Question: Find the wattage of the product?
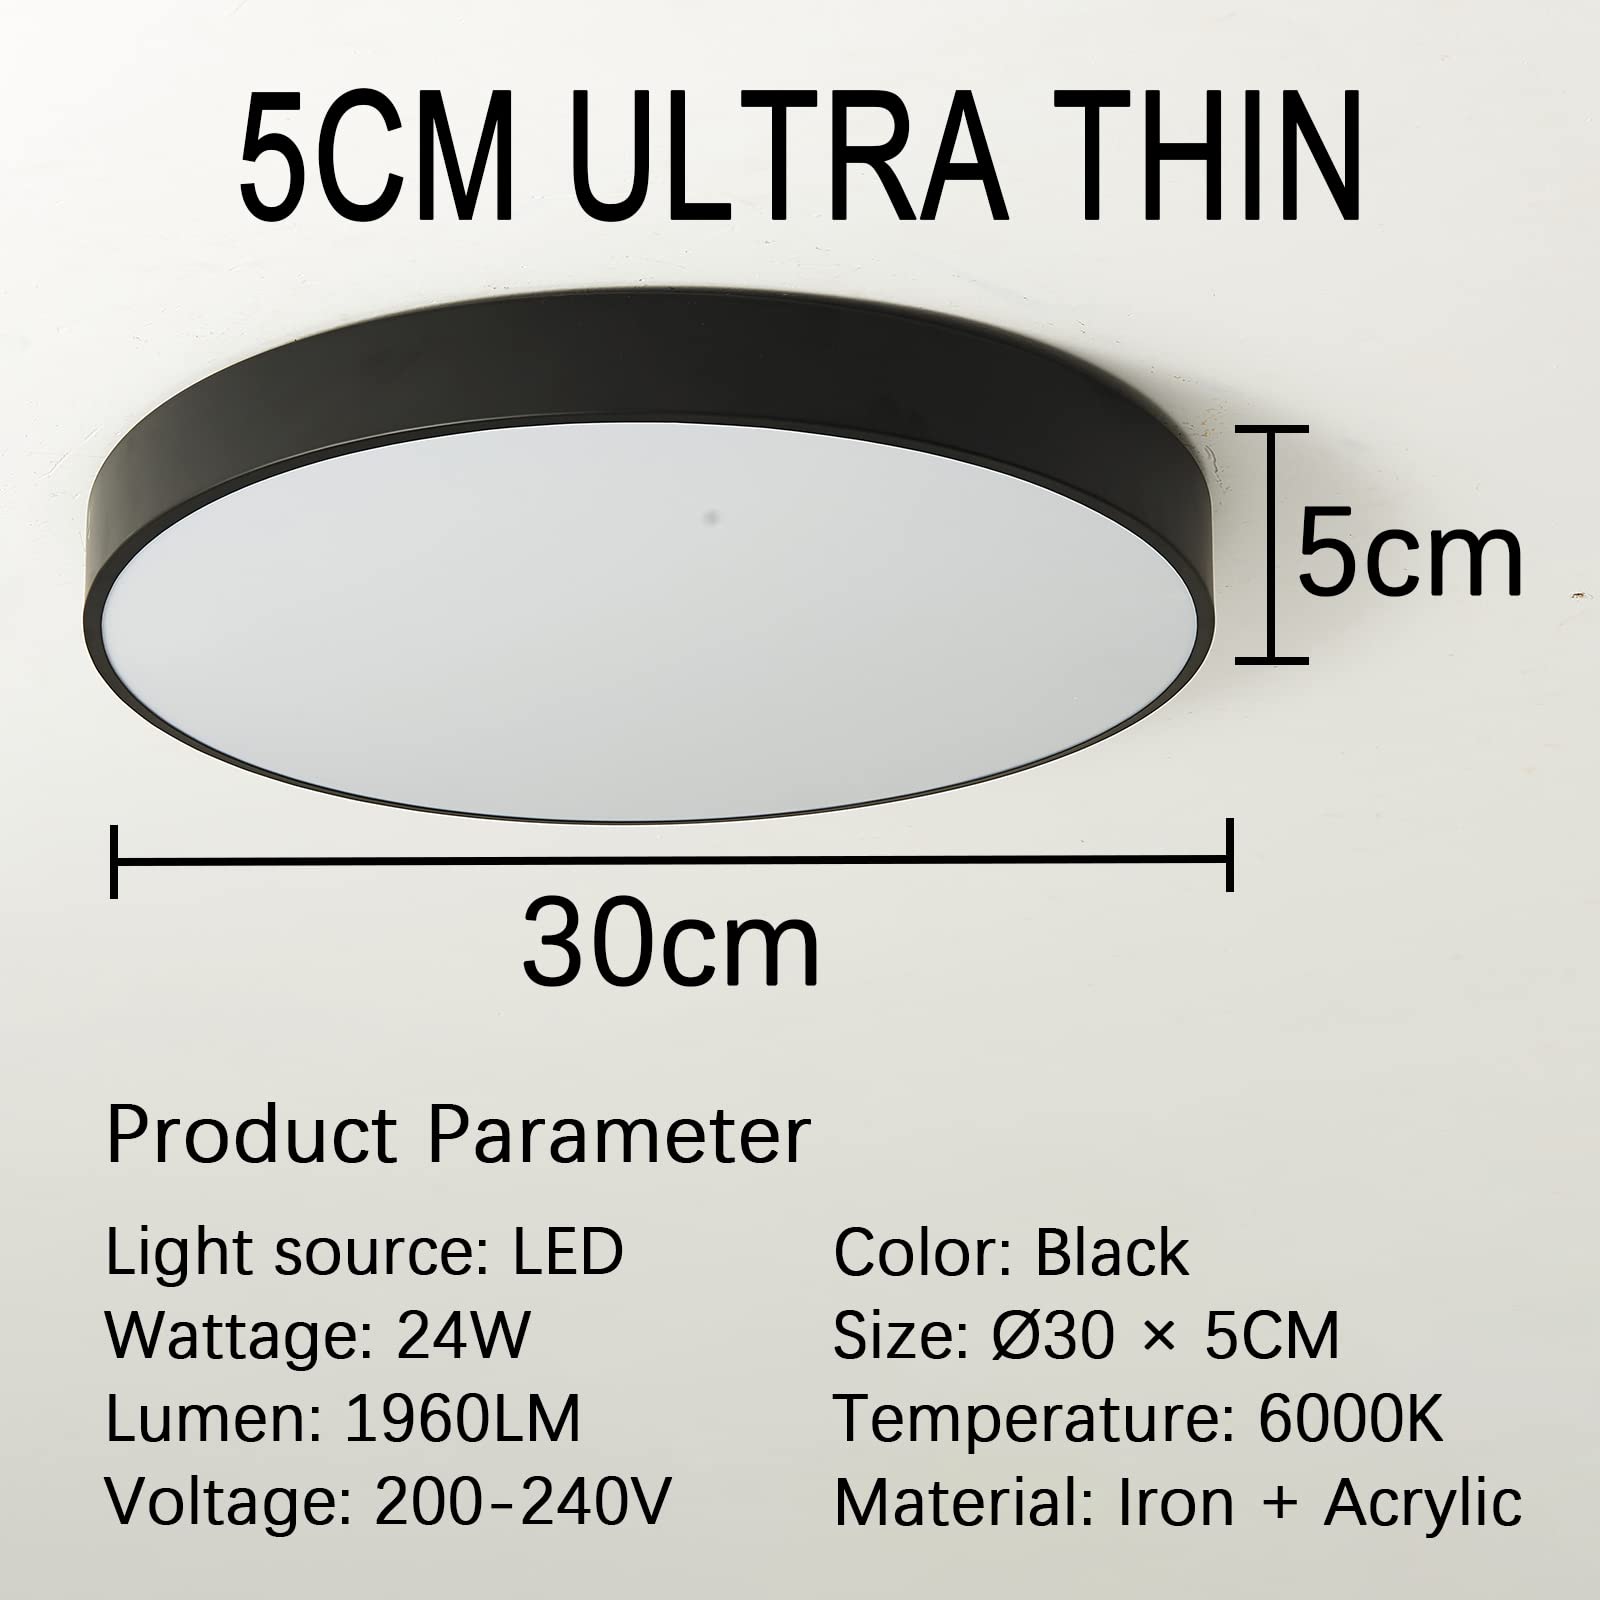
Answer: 24.0 watt